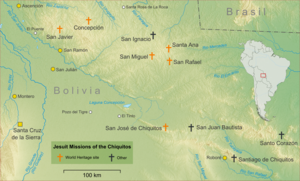
Les missions jésuites de Bolivie sont les vestiges d'établissements, collèges et églises, fondés par les jésuites durant les XVIIe et XVIIIe siècles, en Amérique latine, alors empire colonial espagnol. Plus particulièrement les missions auprès des Chiquitos se trouvent aujourd'hui en territoire bolivien, au nord du département de Santa Cruz de la Sierra, et partiellement sur le territoire du département de Beni.